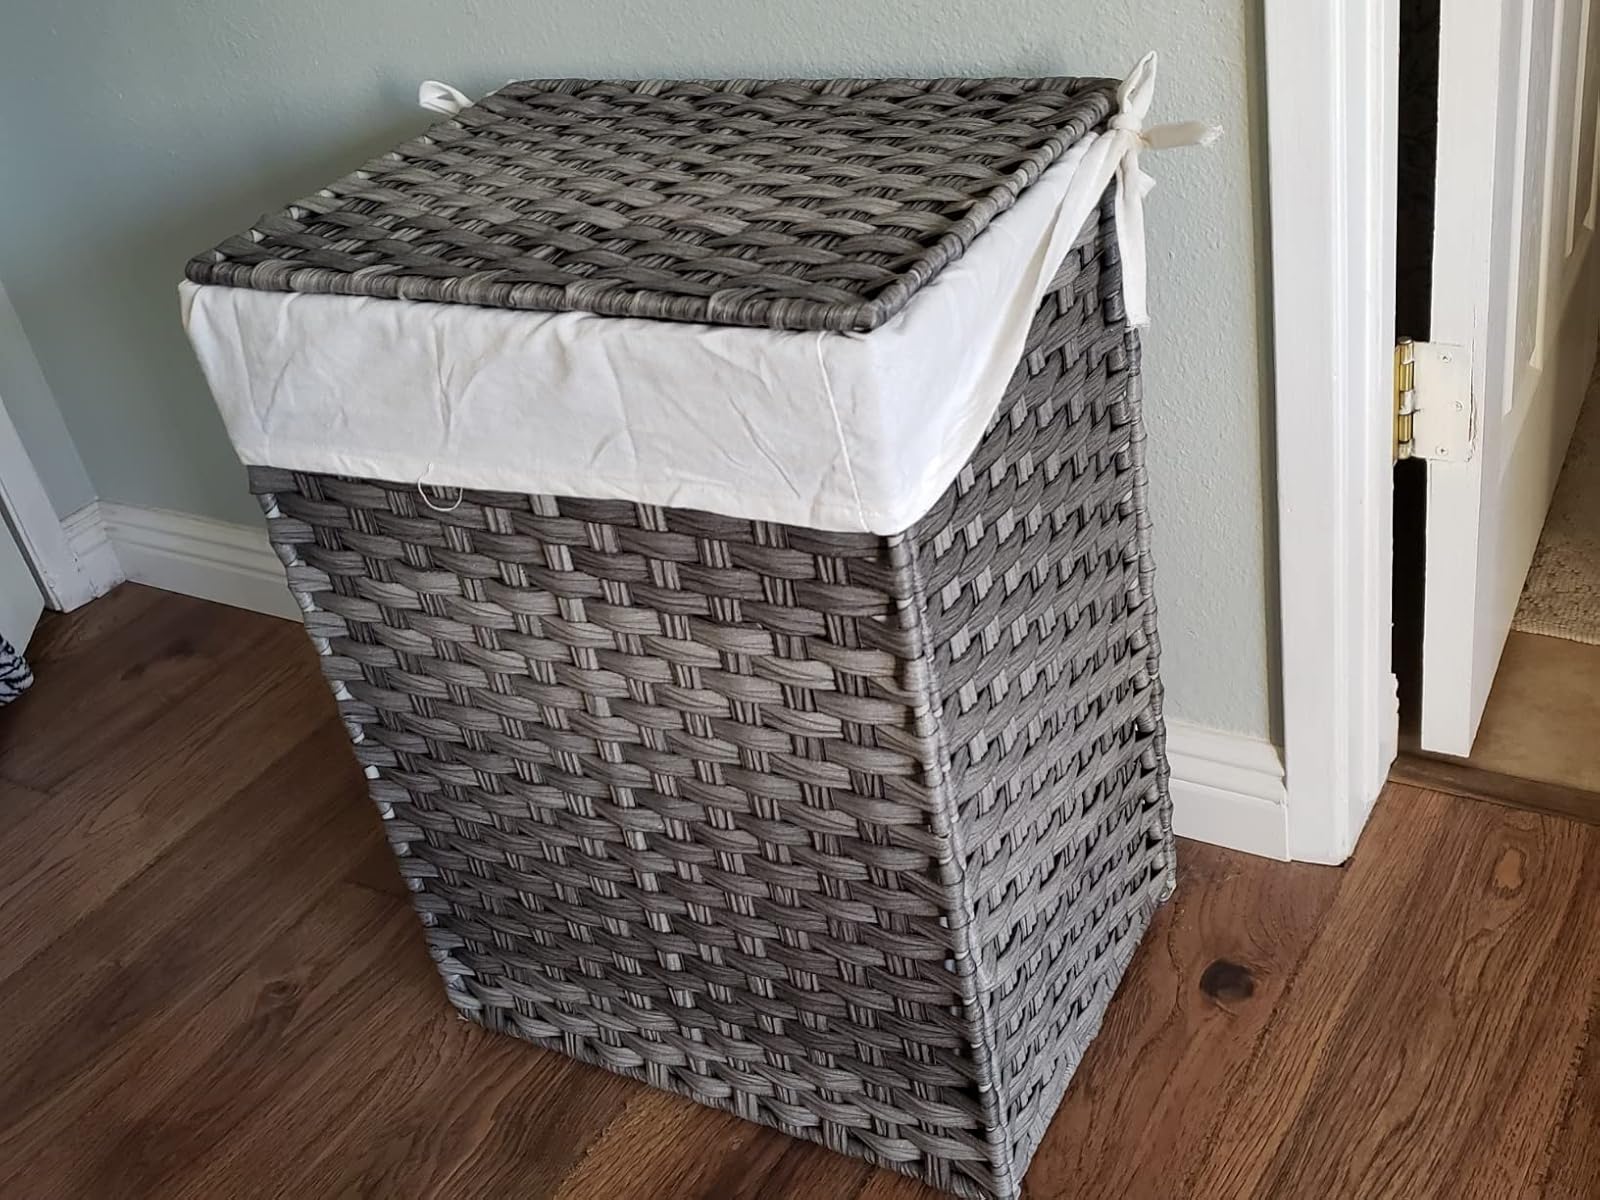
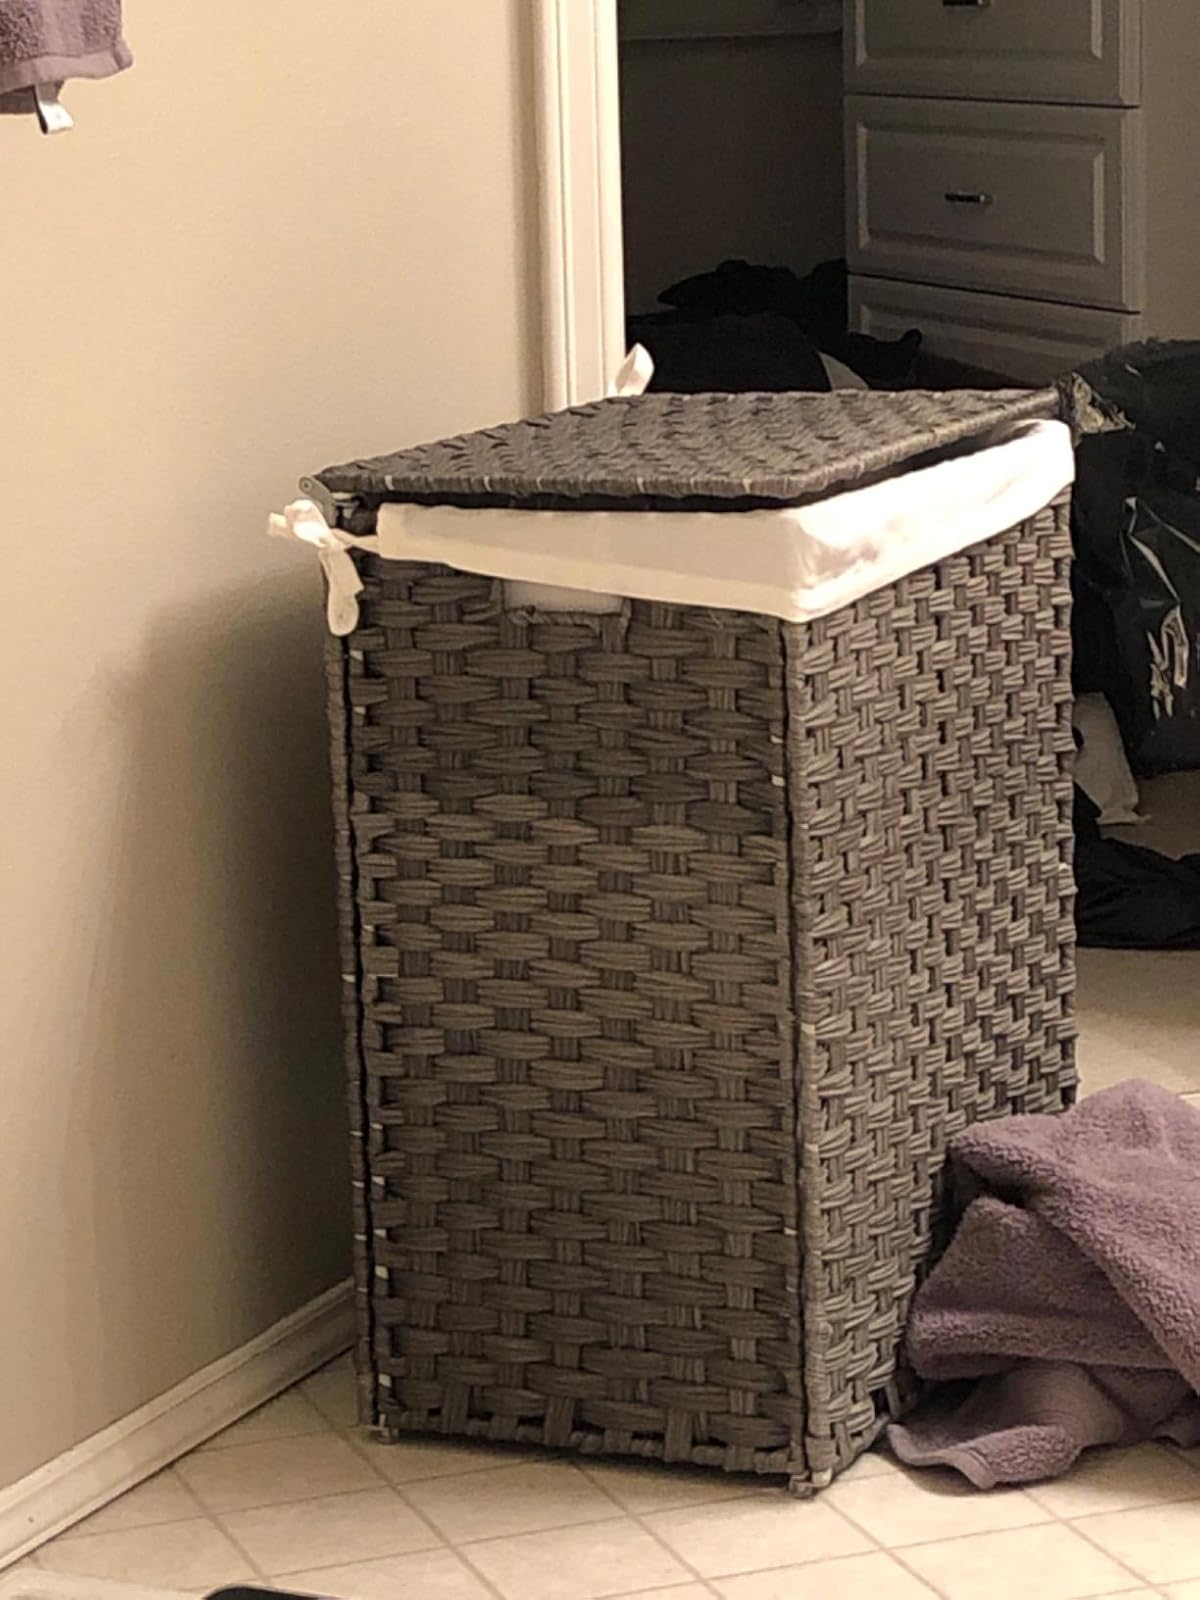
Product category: items_hamper
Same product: yes